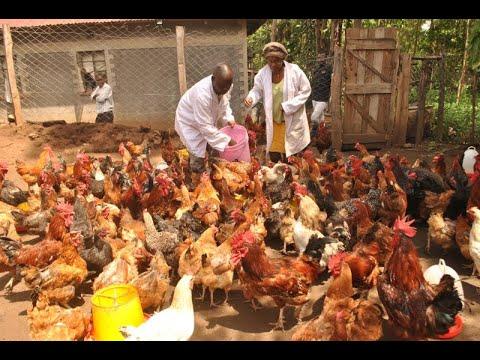
Kuku wengi wa rangi mbalimbali kama vile kahawia, weupe na weusi wakiwa wametawanyika chini katika eneo la wazi. Watu wawili mwanaume na mwanamke wamevalia mavazi meupe na wanawalisha kuku hao nyuma ya kuna uzio, wa  nyavu na mlango ambapo kuna watu wawili wanawaangalia shuhuli hiyo ya ufugaji wa kuku usahidia katika kuzalisha nyama na mayai.